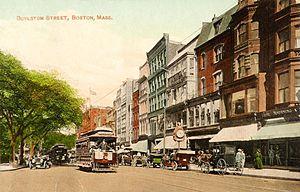
Boylston Street est une importante rue de Boston, dans le Massachusetts, aux États-Unis. Le 15 avril 2013, alors qu'elle est parcourue par le marathon de Boston, elle est le théâtre des attentats de Boston.